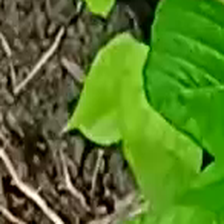
Weed species: Obscure_morning _glory(Ipomoea obscura)